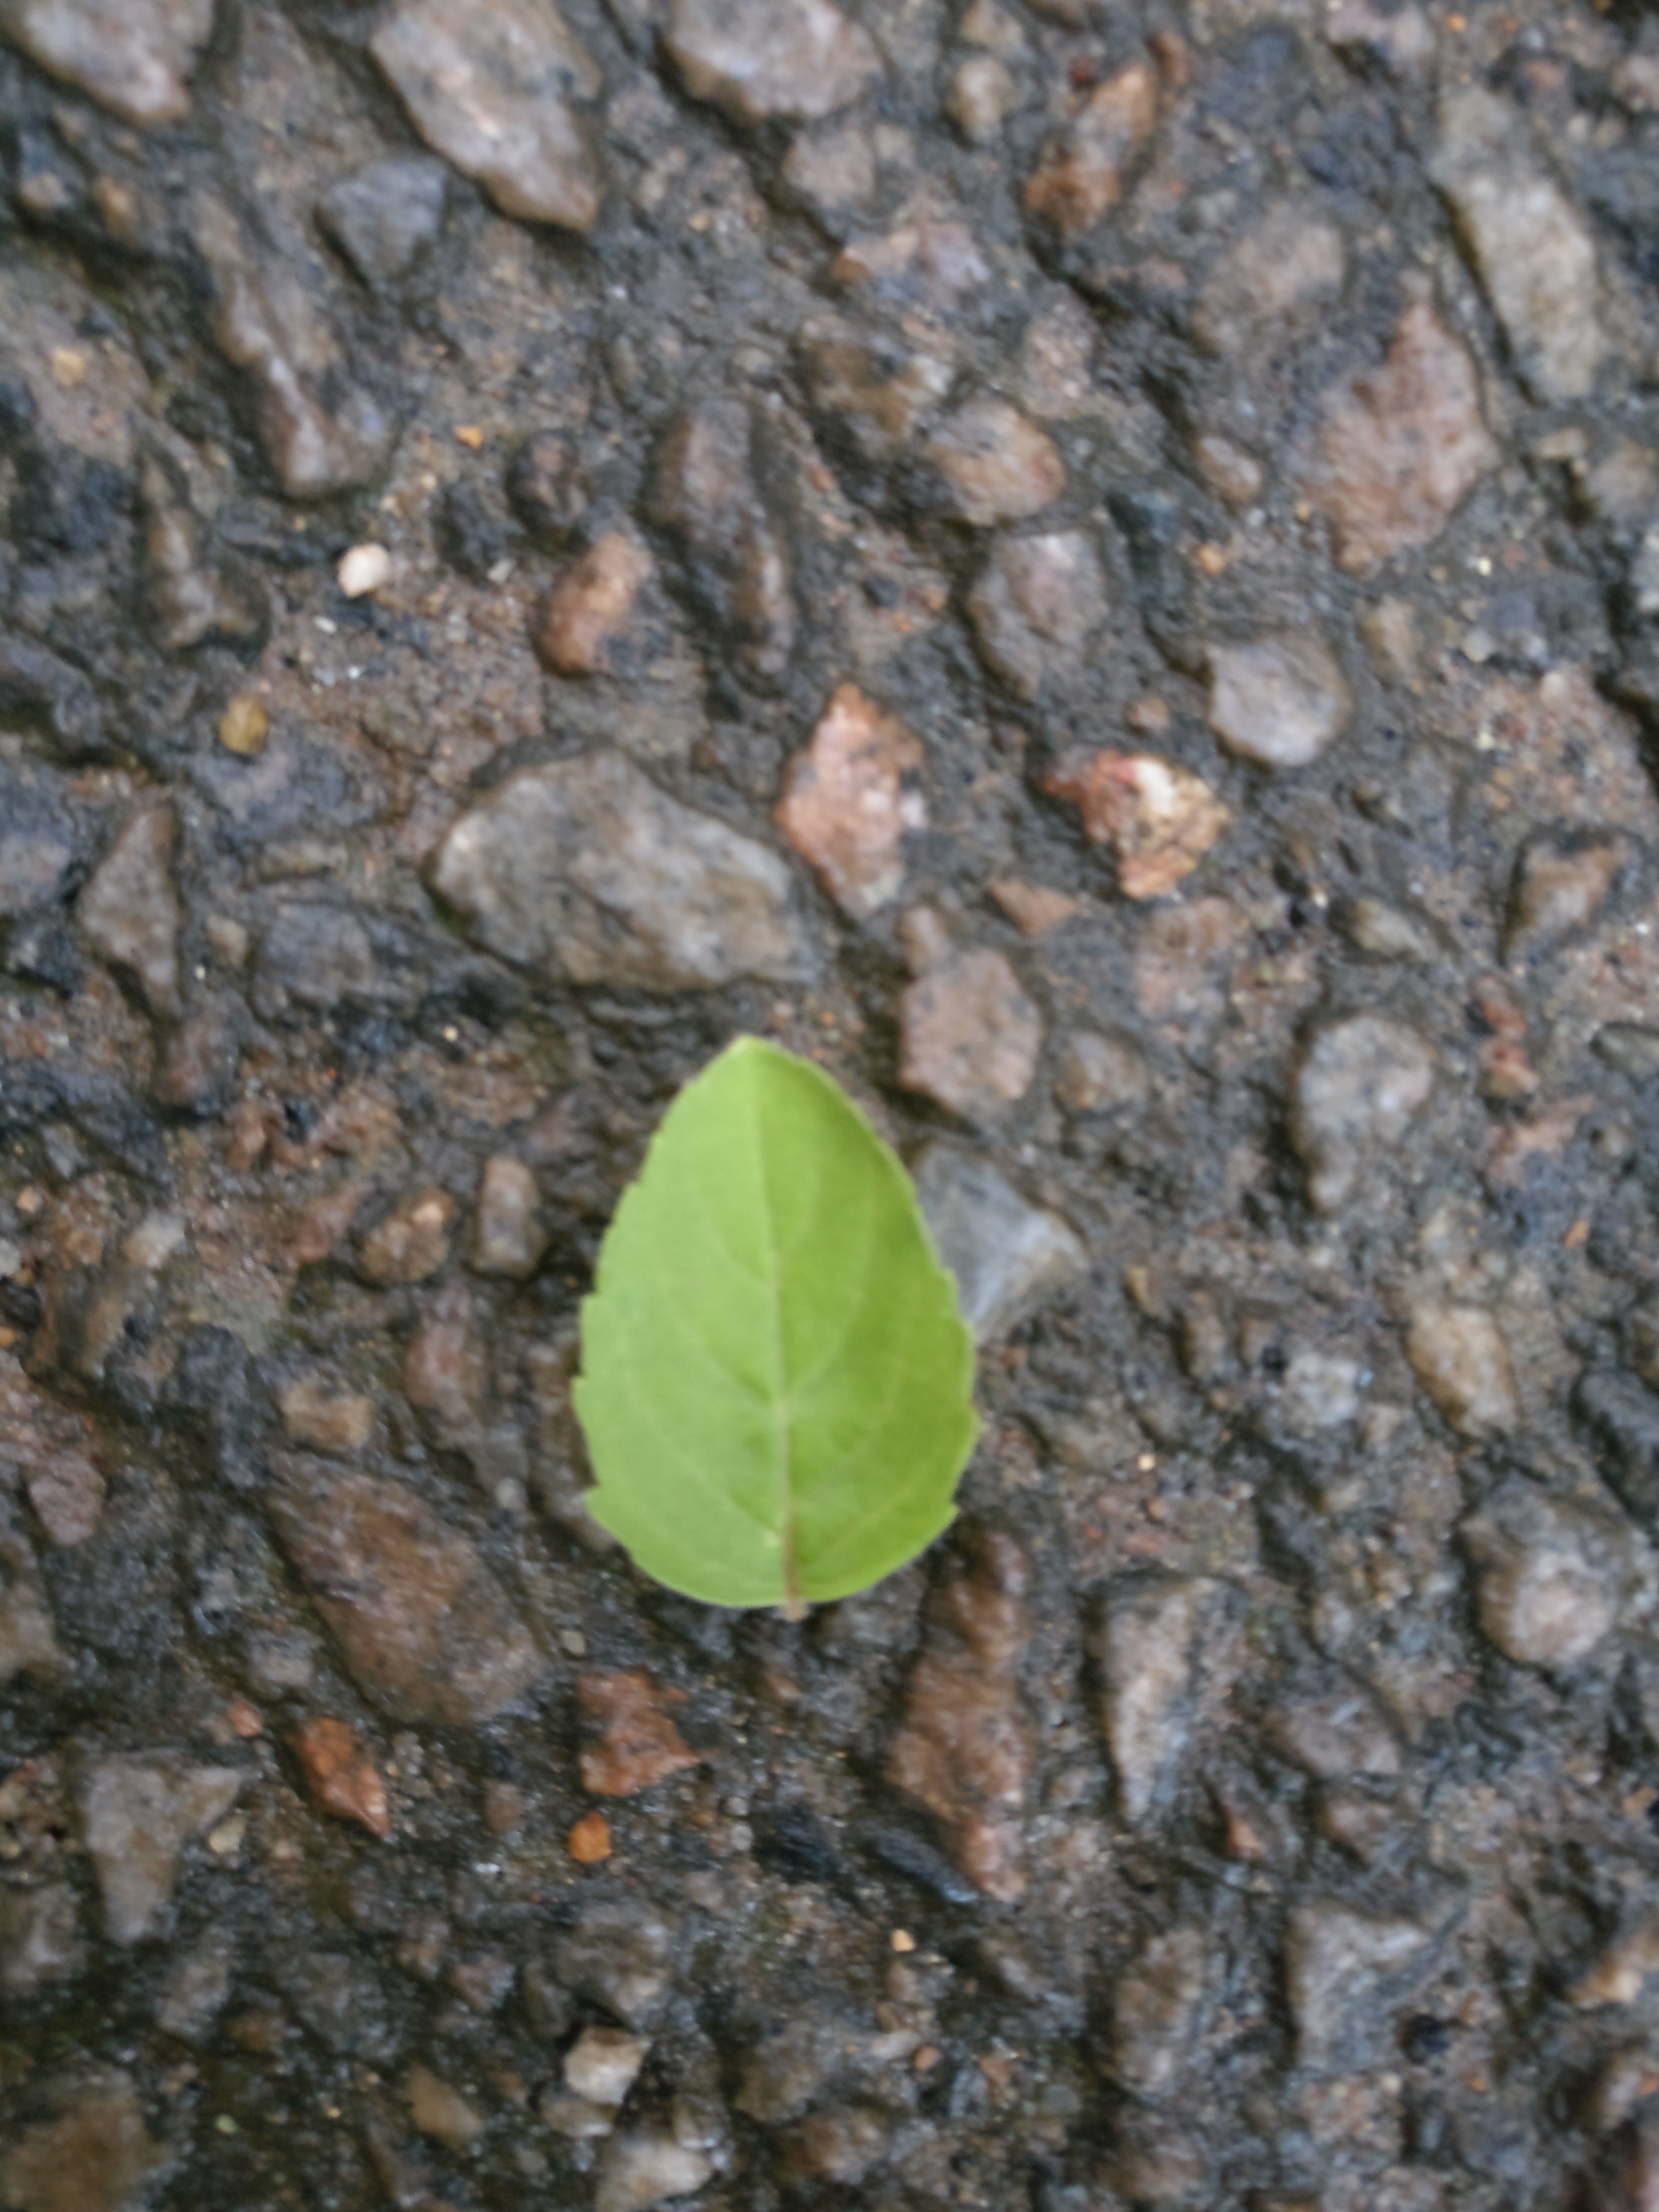
Plant: Tulsi